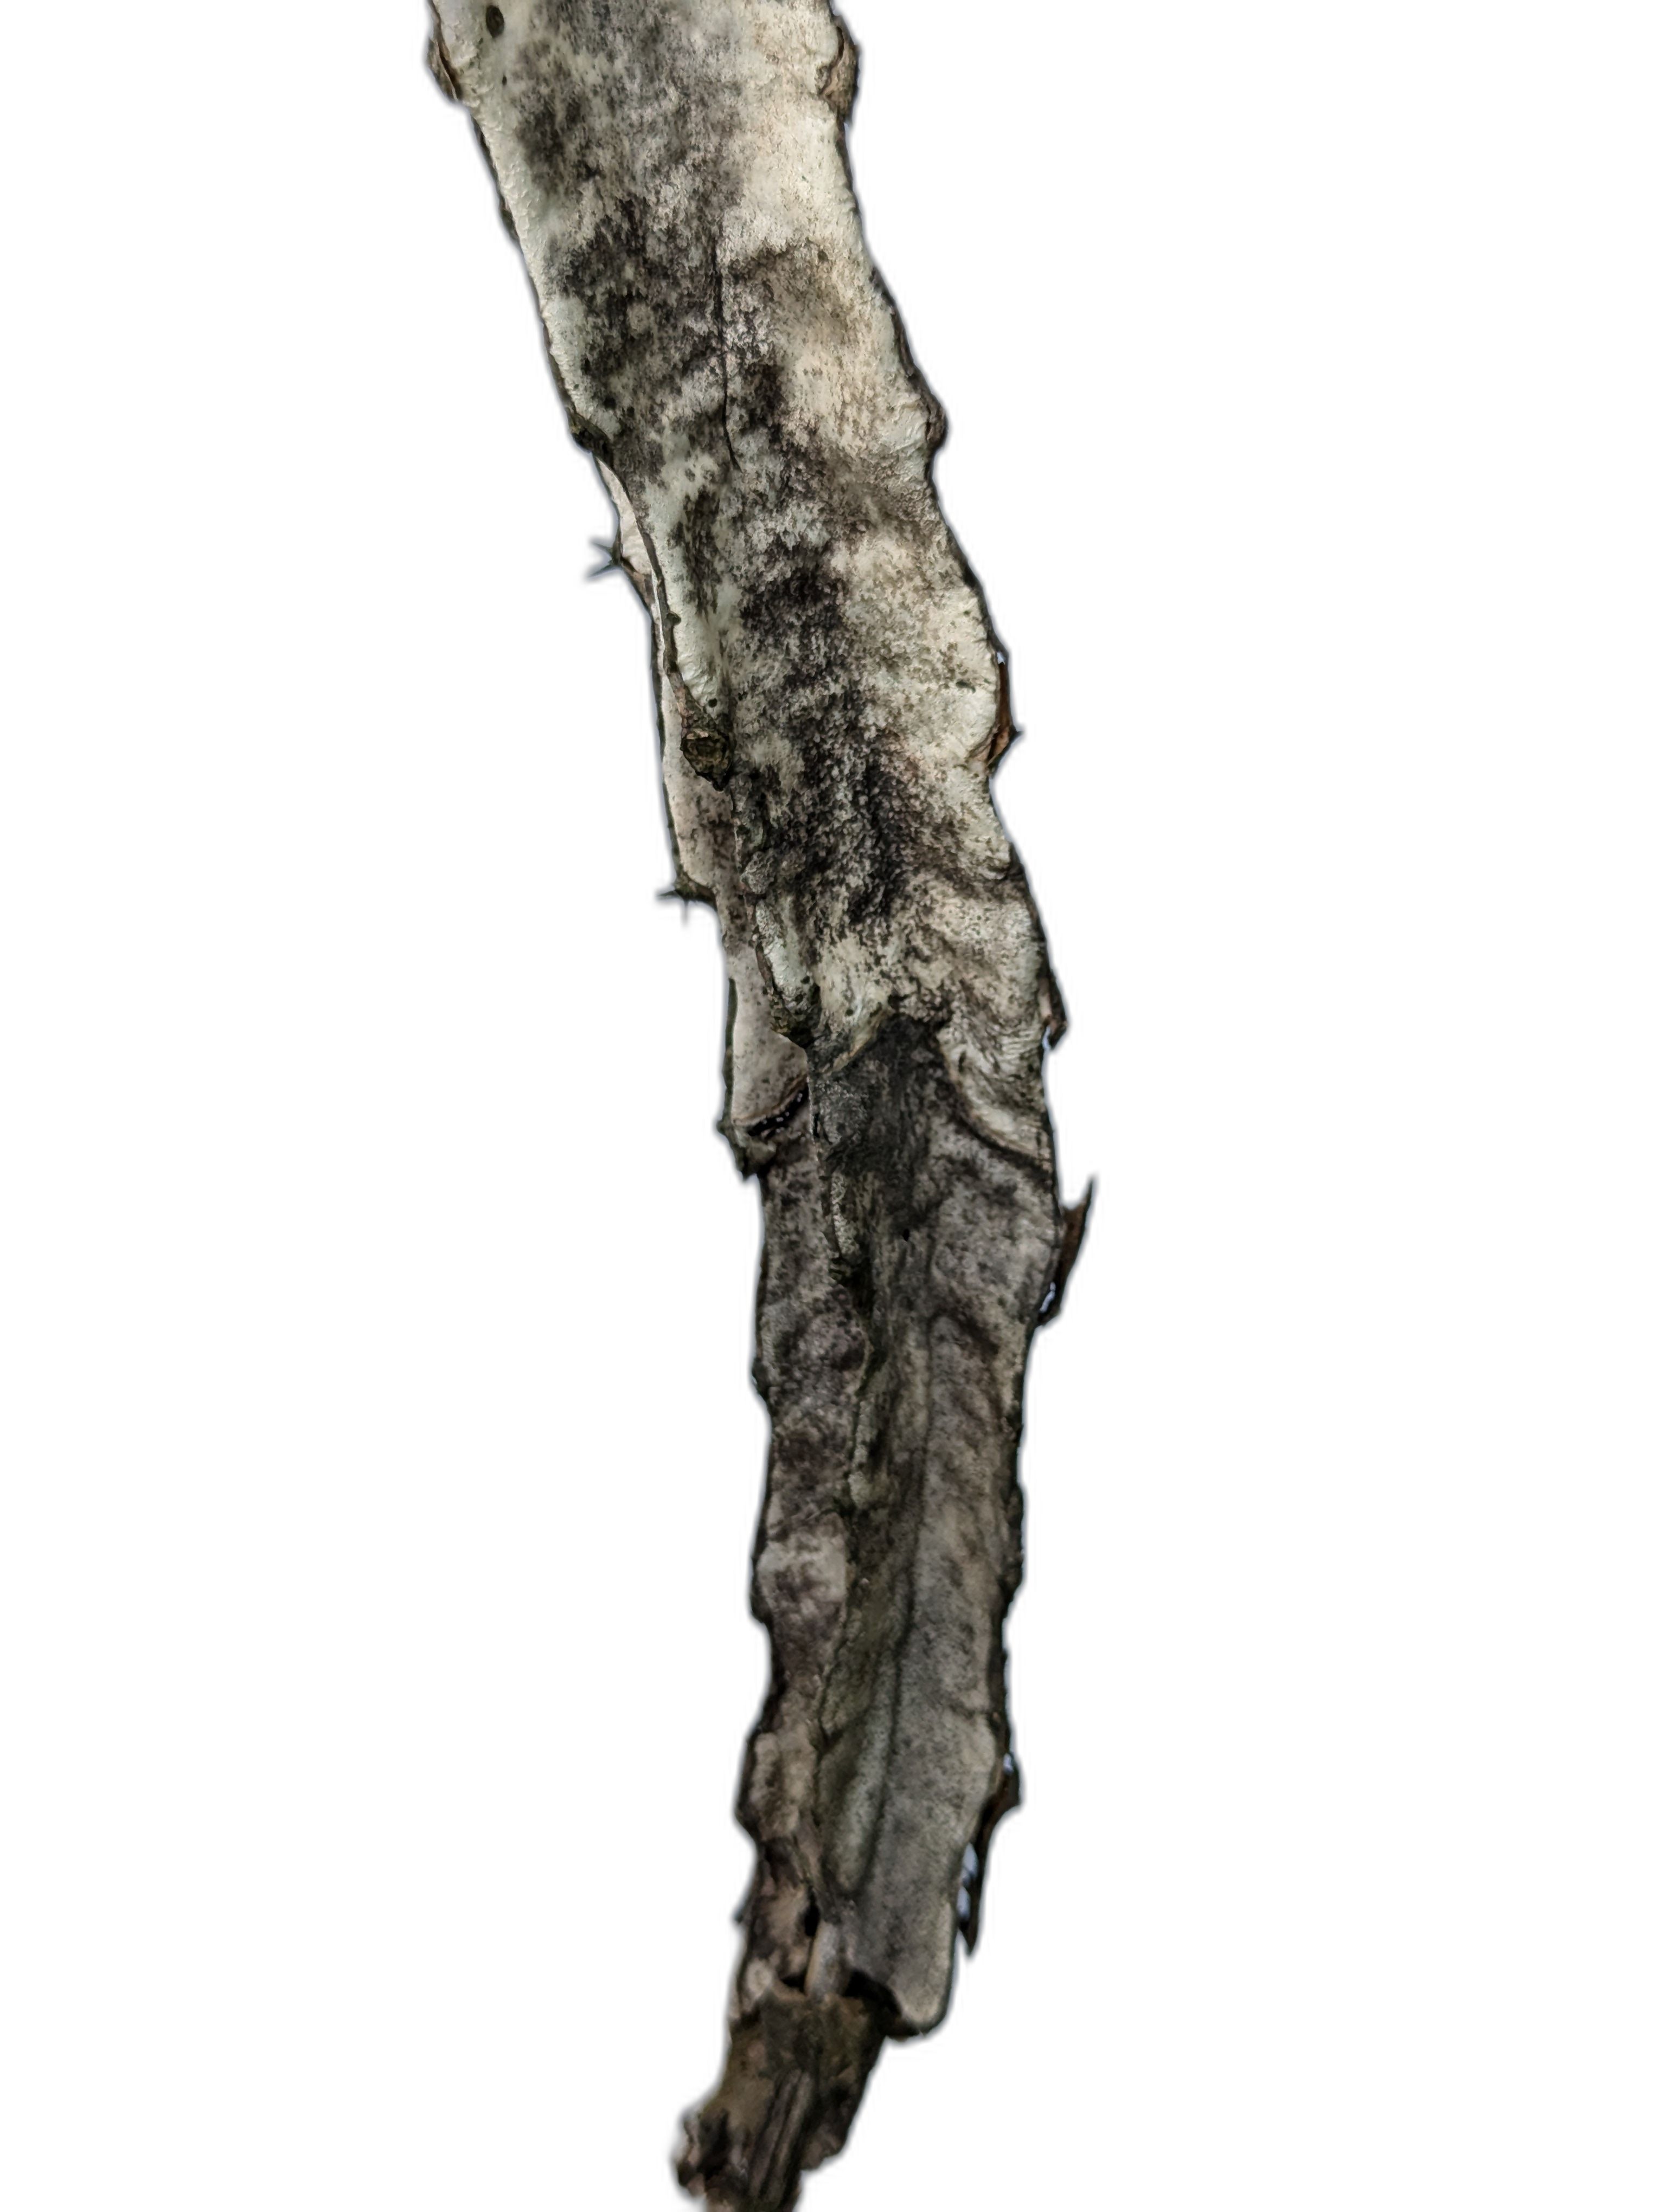
Label: Bad leaf